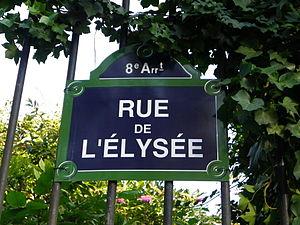
Plaque rue de l'Elysée à Paris
La rue de l’Élysée est une voie du 8ᵉ arrondissement de Paris.
Cet article donne une liste des voies du 8ᵉ arrondissement de Paris, en France.